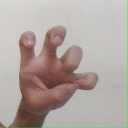
अक्षर: छ